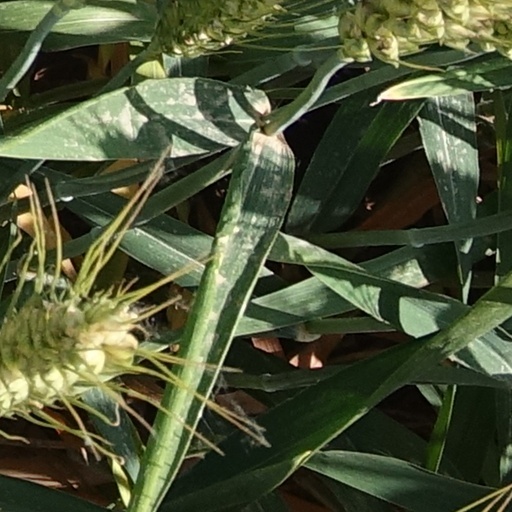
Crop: wheat